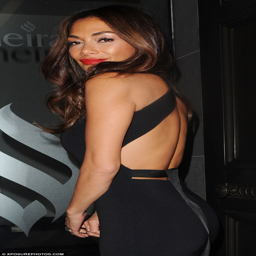
party in the back ! put on a truly show - stopping display in a backless black dress as she headed for dinner after interactive tv program on sunday